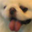
Label: dog